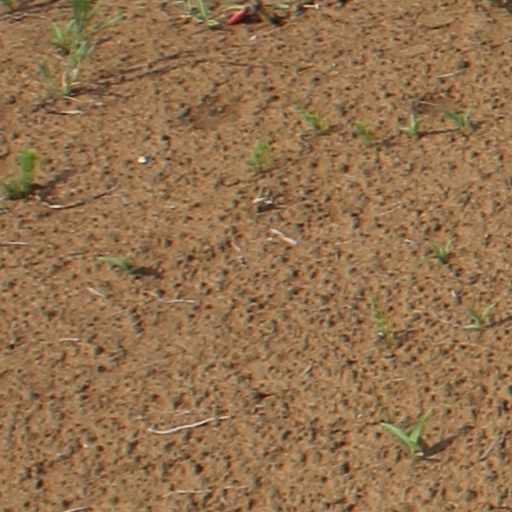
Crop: wheat